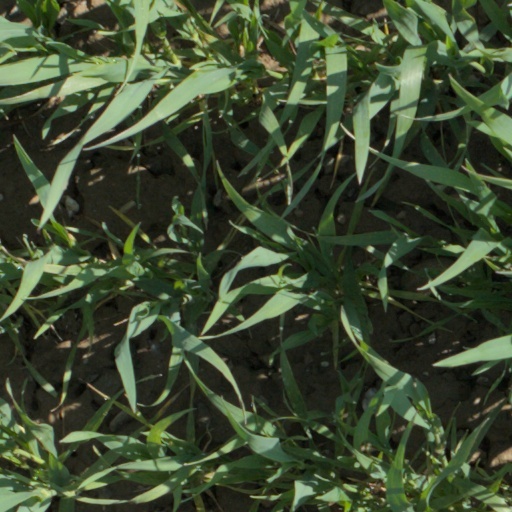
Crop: wheat